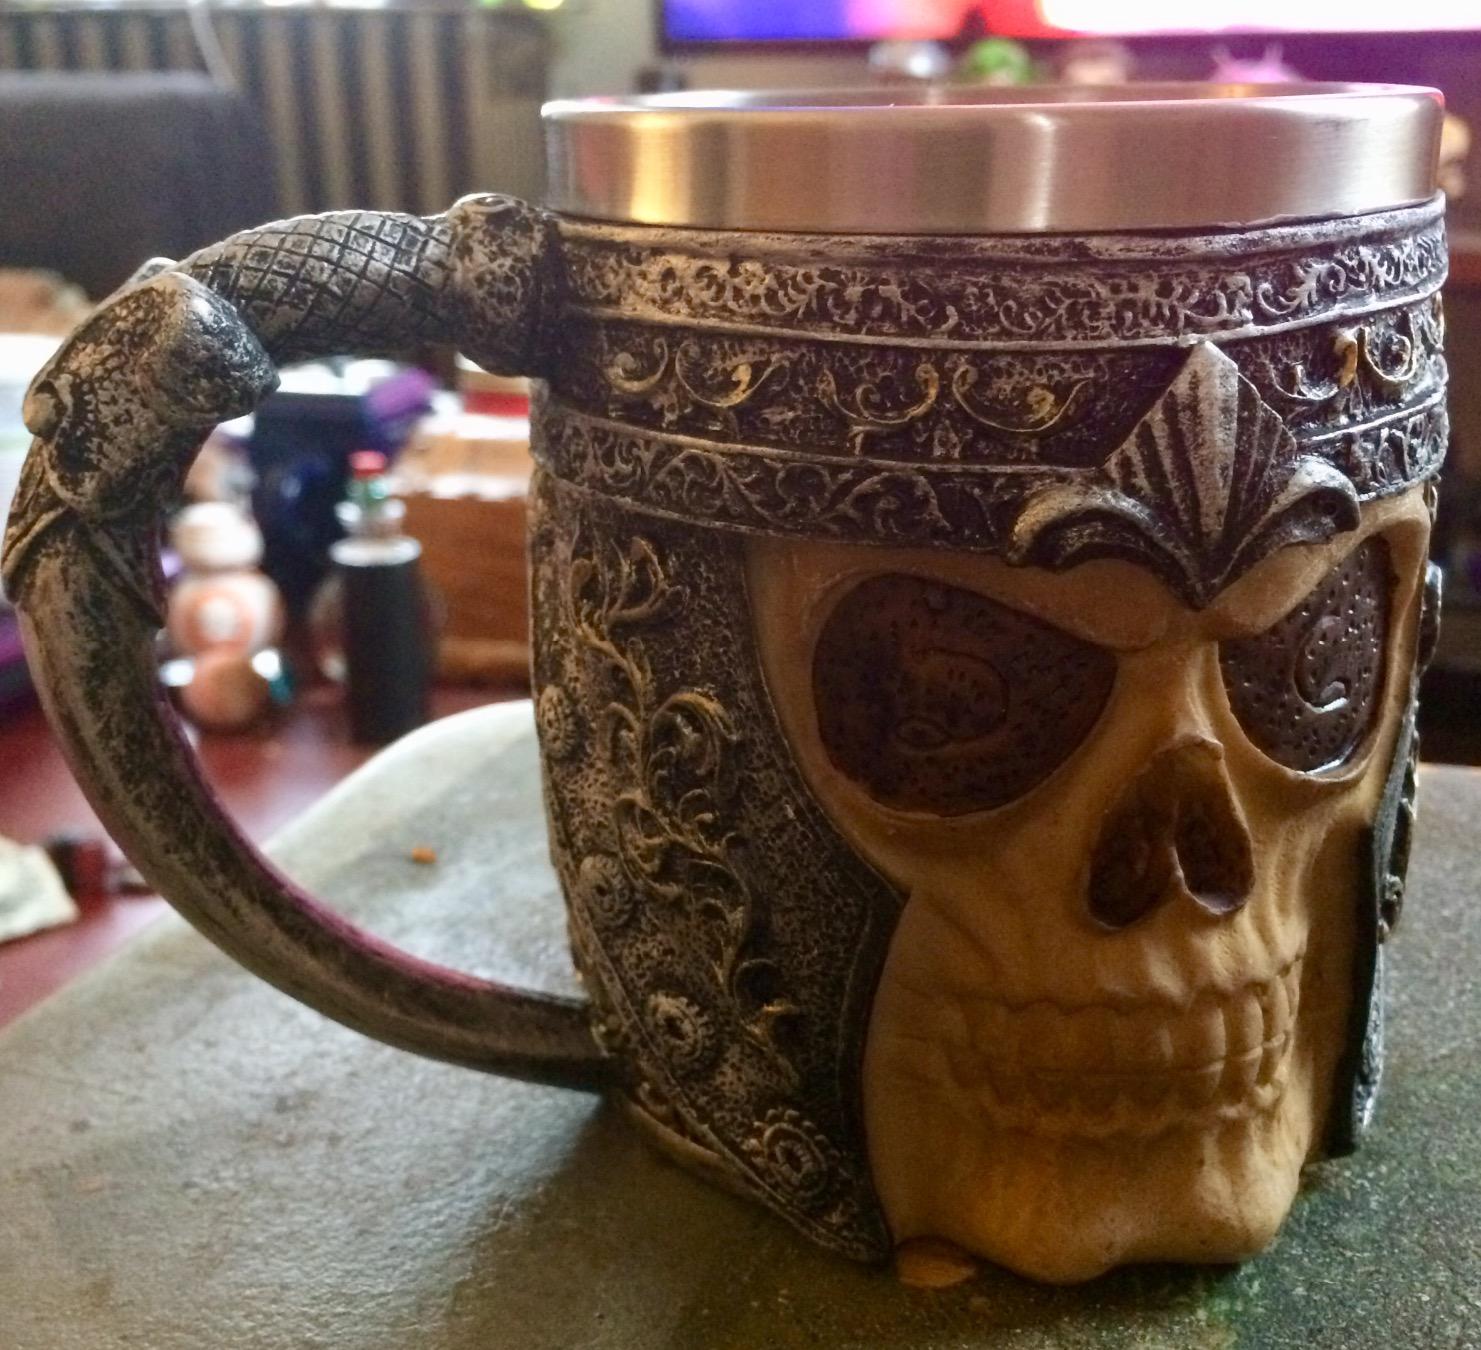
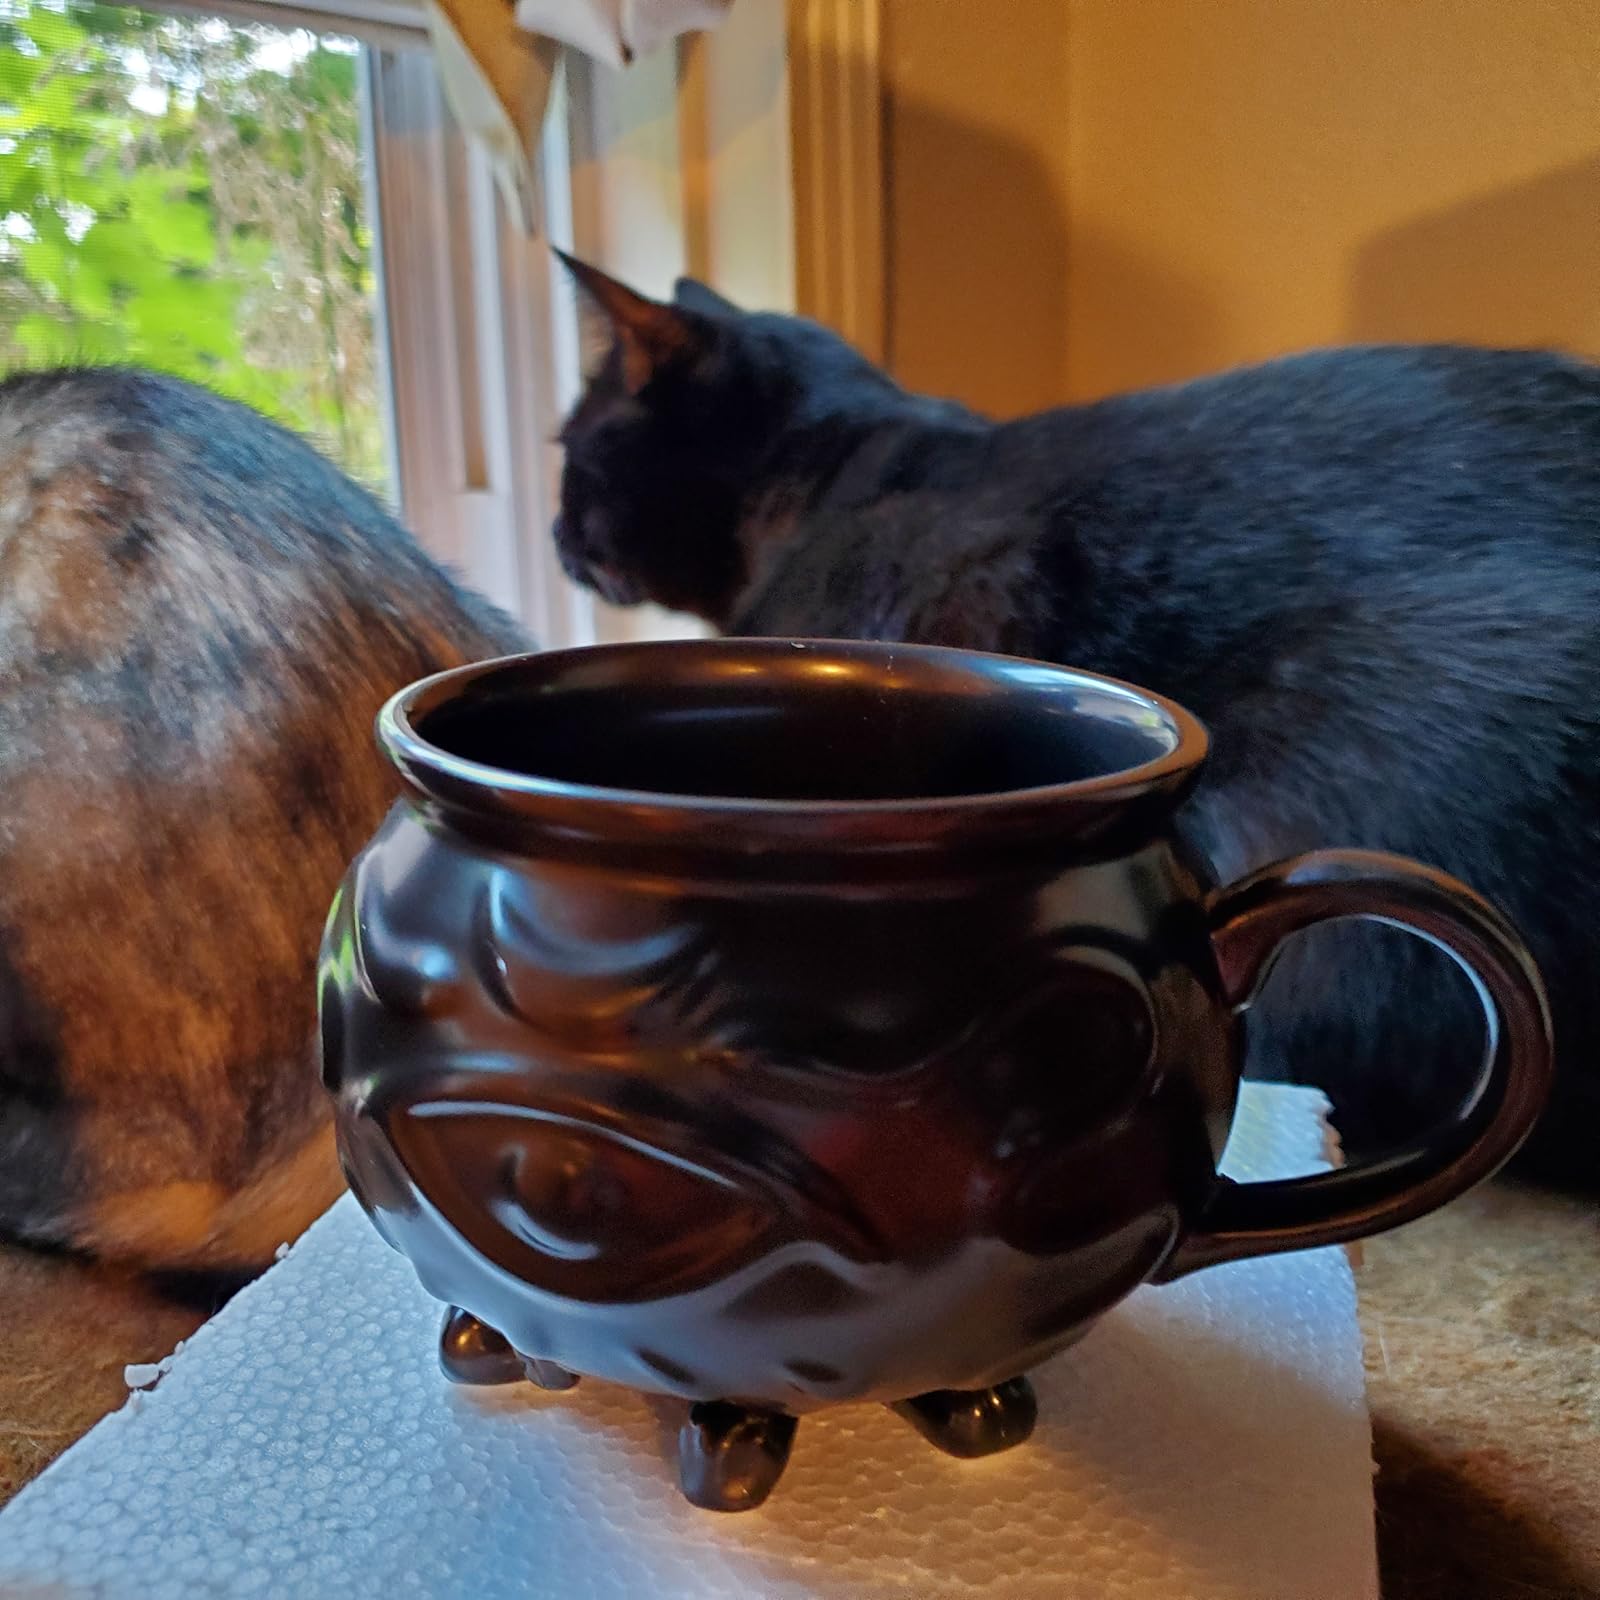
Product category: items_mug
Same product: no